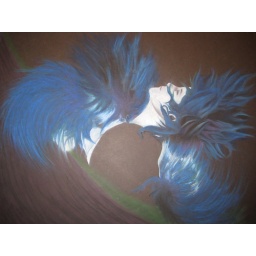
frame out of chicken wire...work in pastel on black background